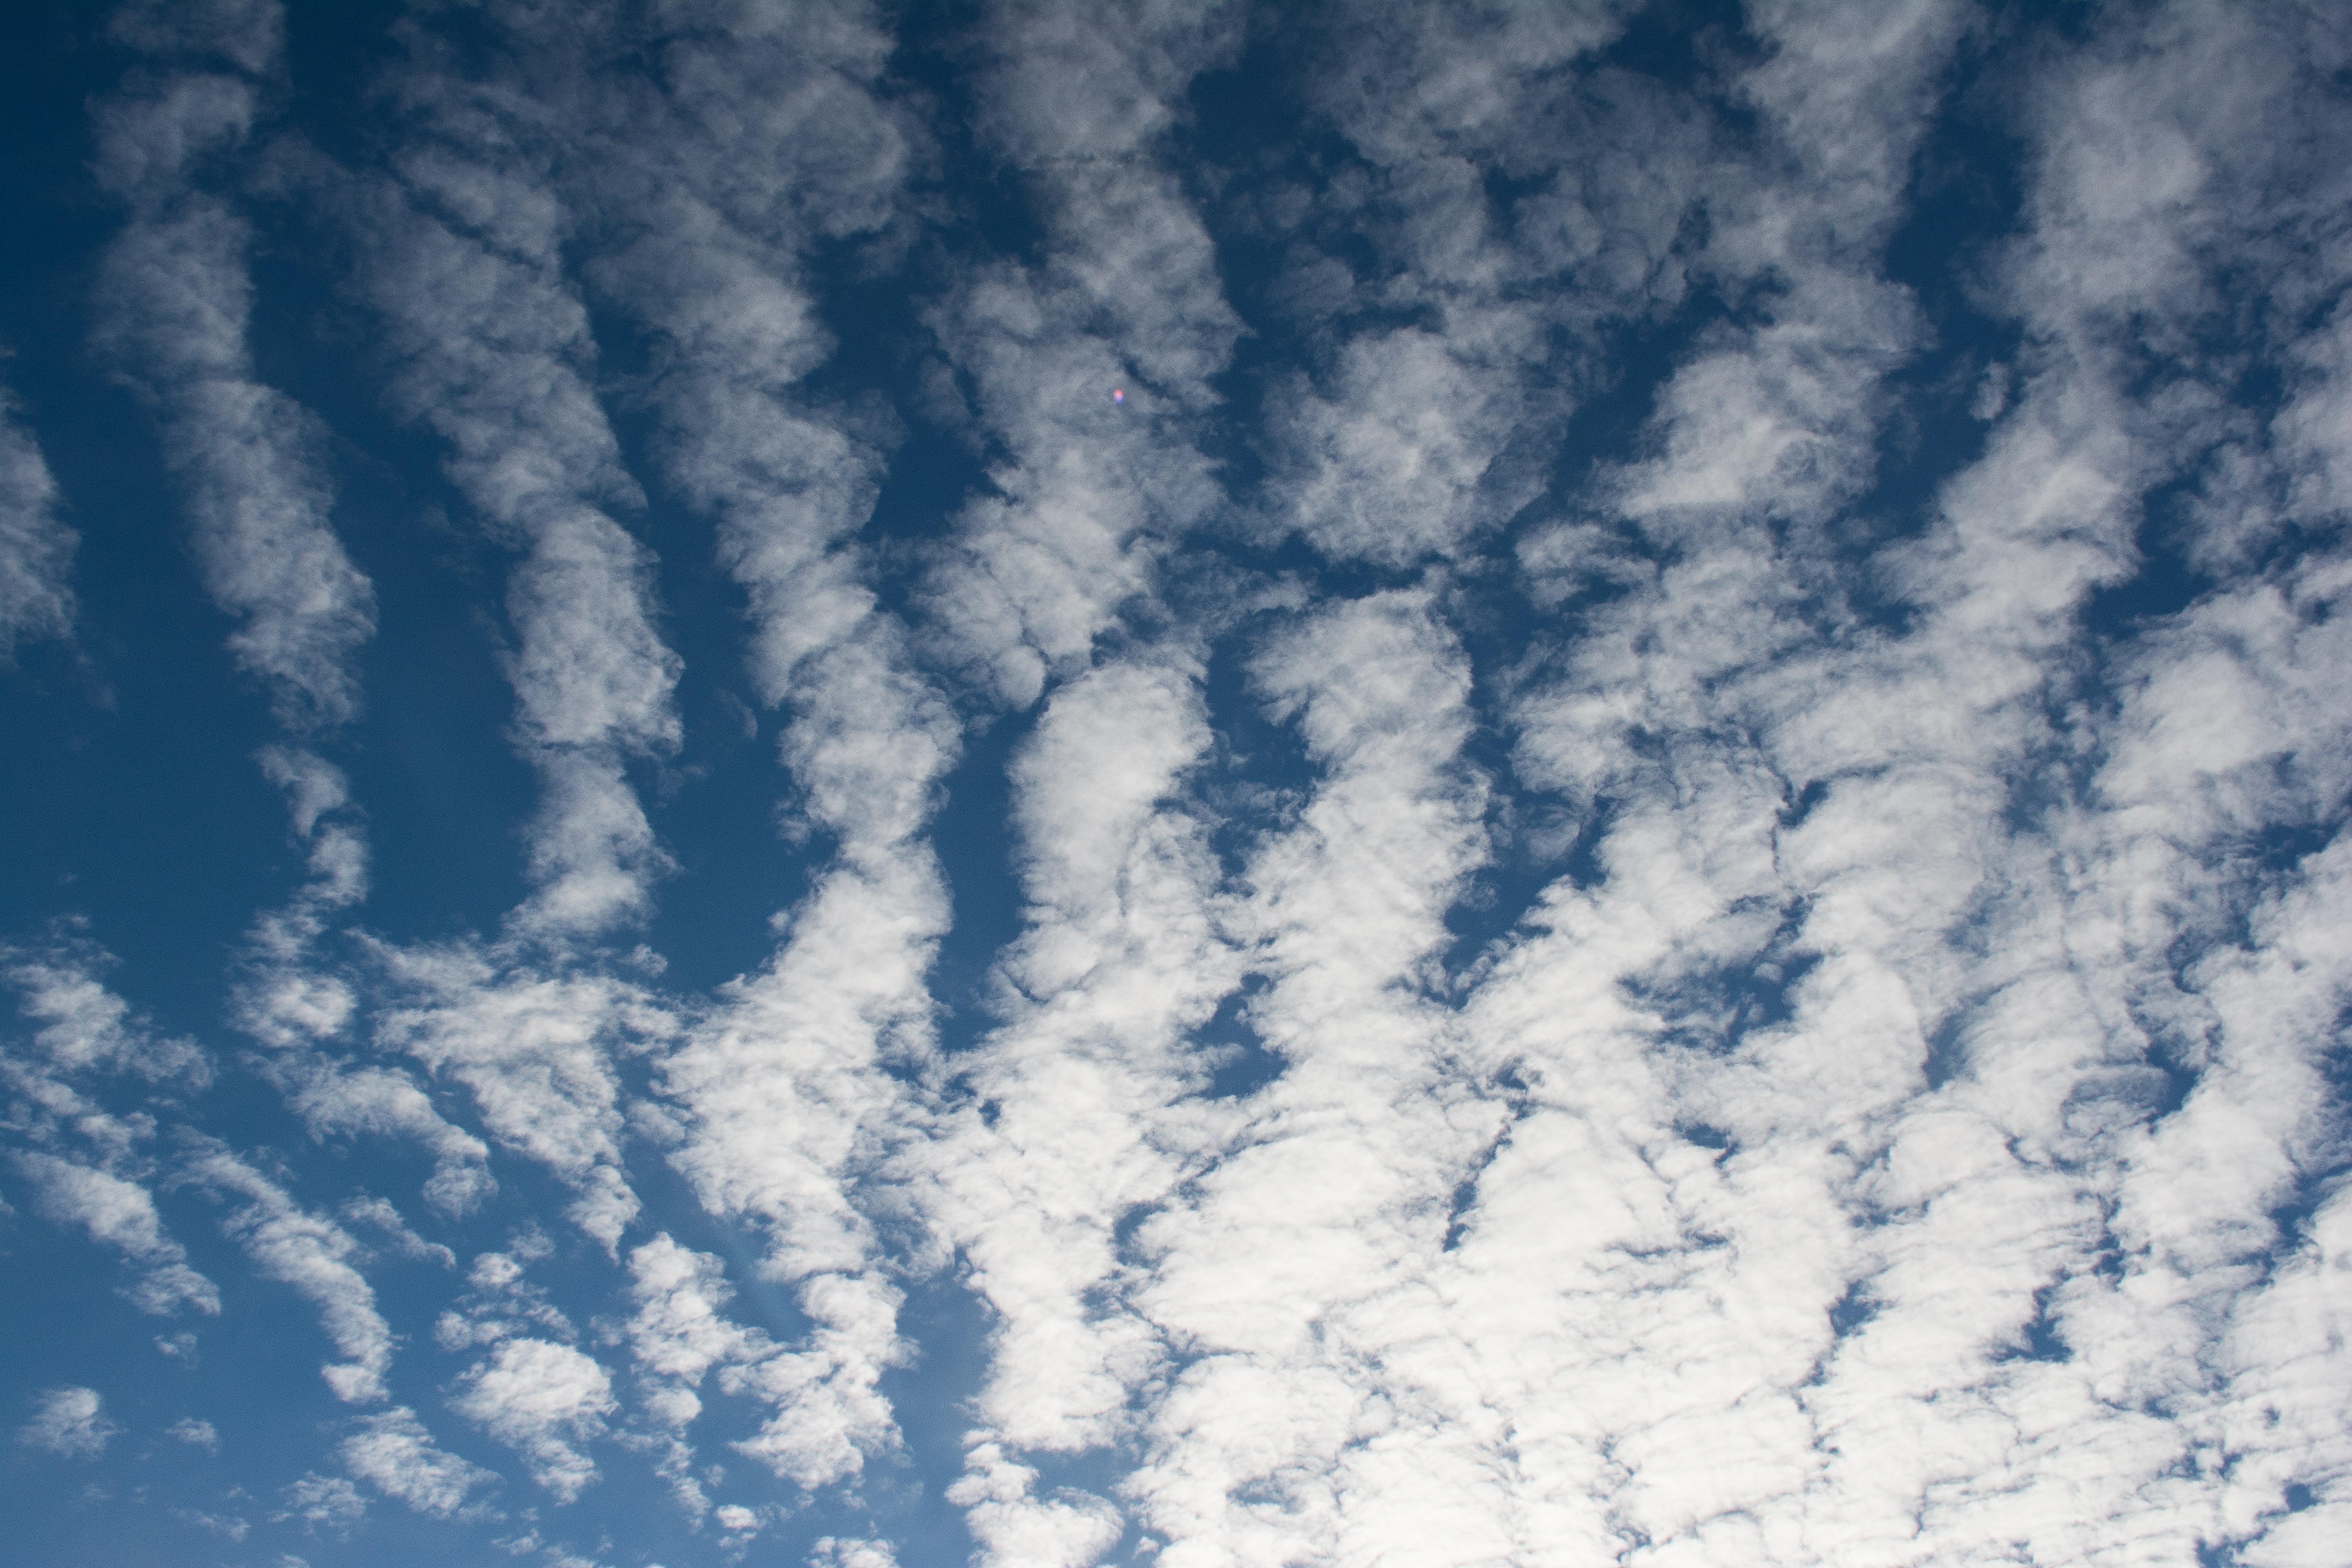
cloud, sky, sunlight, atmosphere, daytime, cumulus, blue, monochrome, clouds, freezing, clouds form, meteorological phenomenon, atmosphere of earth